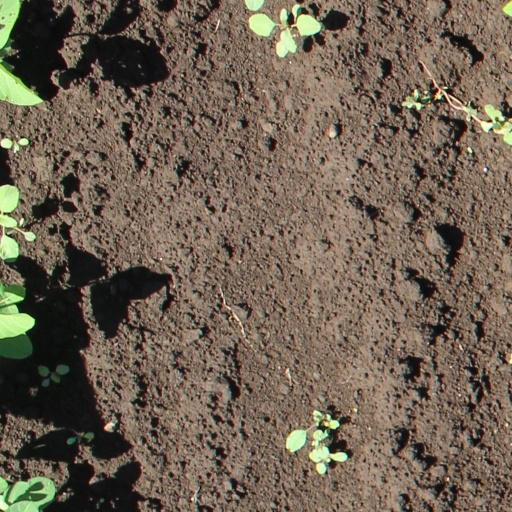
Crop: soybean